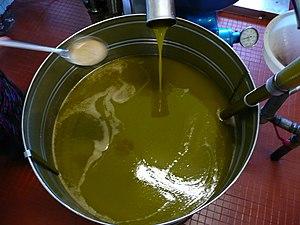
La cuisine sicilienne est la cuisine qui se pratique dans l'île de Sicile, en Italie. Bien qu'elle soit principalement fondée sur la cuisine italienne, elle a également subi des influences espagnole, grecque et arabe.